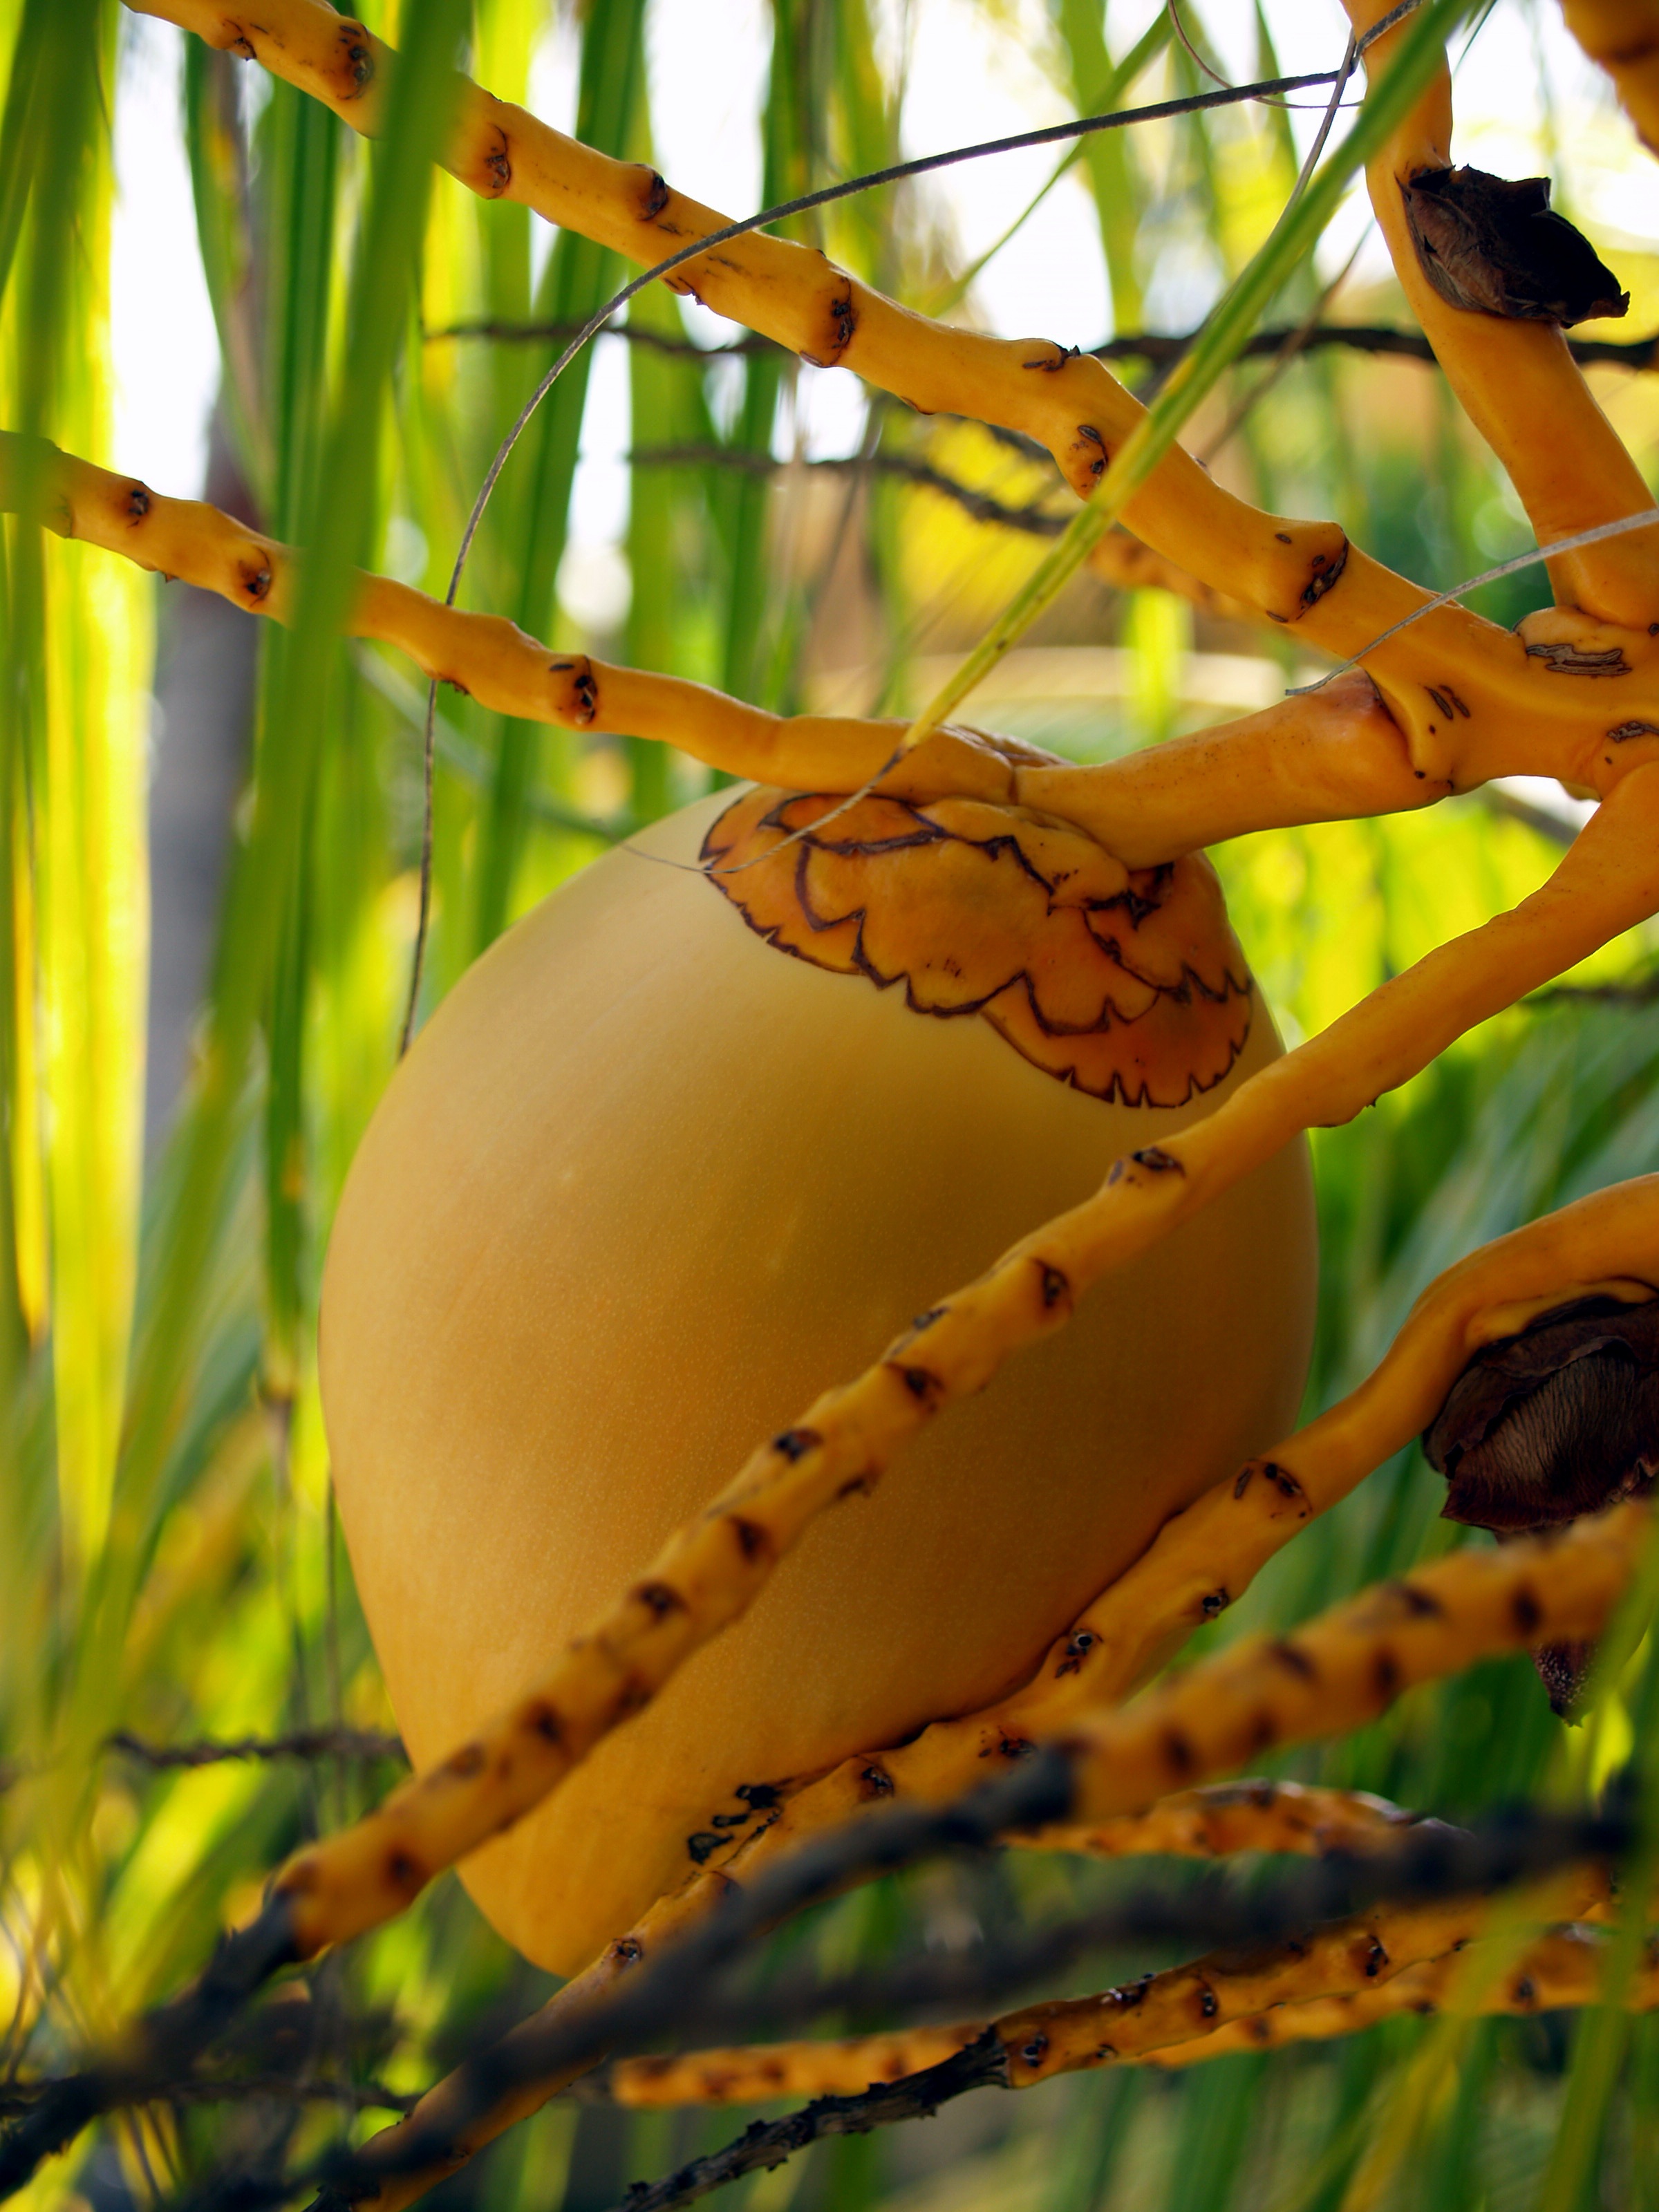
tree, nature, branch, plant, sunlight, leaf, flower, wildlife, green, jungle, palm, produce, autumn, botany, yellow, flora, fauna, close up, coconut, tropics, macro photography, fetus, woody plant